Polistes

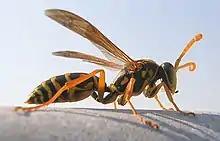
"Polistes chinensis antennalis", Asian paper wasp has established itself as a pest species in New Zealand.

Polistes is a cosmopolitan genus of paper wasps and the only genus in the tribe Polistini. Vernacular names for the genus include umbrella wasps, coined by Walter Ebeling in 1975 to distinguish it from other types of paper wasp, in reference to the form of their nests, and umbrella paper wasps. "Polistes" is the single largest genus within the family Vespidae, with over 200 recognized species. Their innate preferences for nest-building sites leads them to commonly build nests on human habitation, where they can be very unwelcome; although generally not aggressive, they can be provoked into defending their nests. All species are predatory, and they may consume large numbers of caterpillars, in which respect they are generally considered beneficial.